Stuarts Draft High School

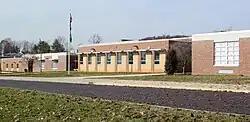
Stuarts Draft High School following the completion of renovations in 2007

Stuarts Draft High School is in the community of Stuarts Draft in southeastern Augusta County, Virginia. The school opened in 1970 during a consolidation period for the county's public schools. Stuarts Draft High School originally served grades 8 through 12, and housed the 7th grade due to overcrowding at Stuarts Draft Elementary School (now Guy K. Stump Elementary School). Today, Stuart Draft High School serves 720 students in grades 9 to 12.